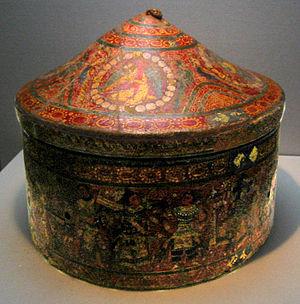
Subashi est une cité perdue localisée dans le désert du Taklamakan, sur l'ancienne route de la soie, non loin de Kucha, dans le Xinjiang, en Chine. La cité a été partiellement découverte par l'archéologue japonais Ōtani Kōzui.